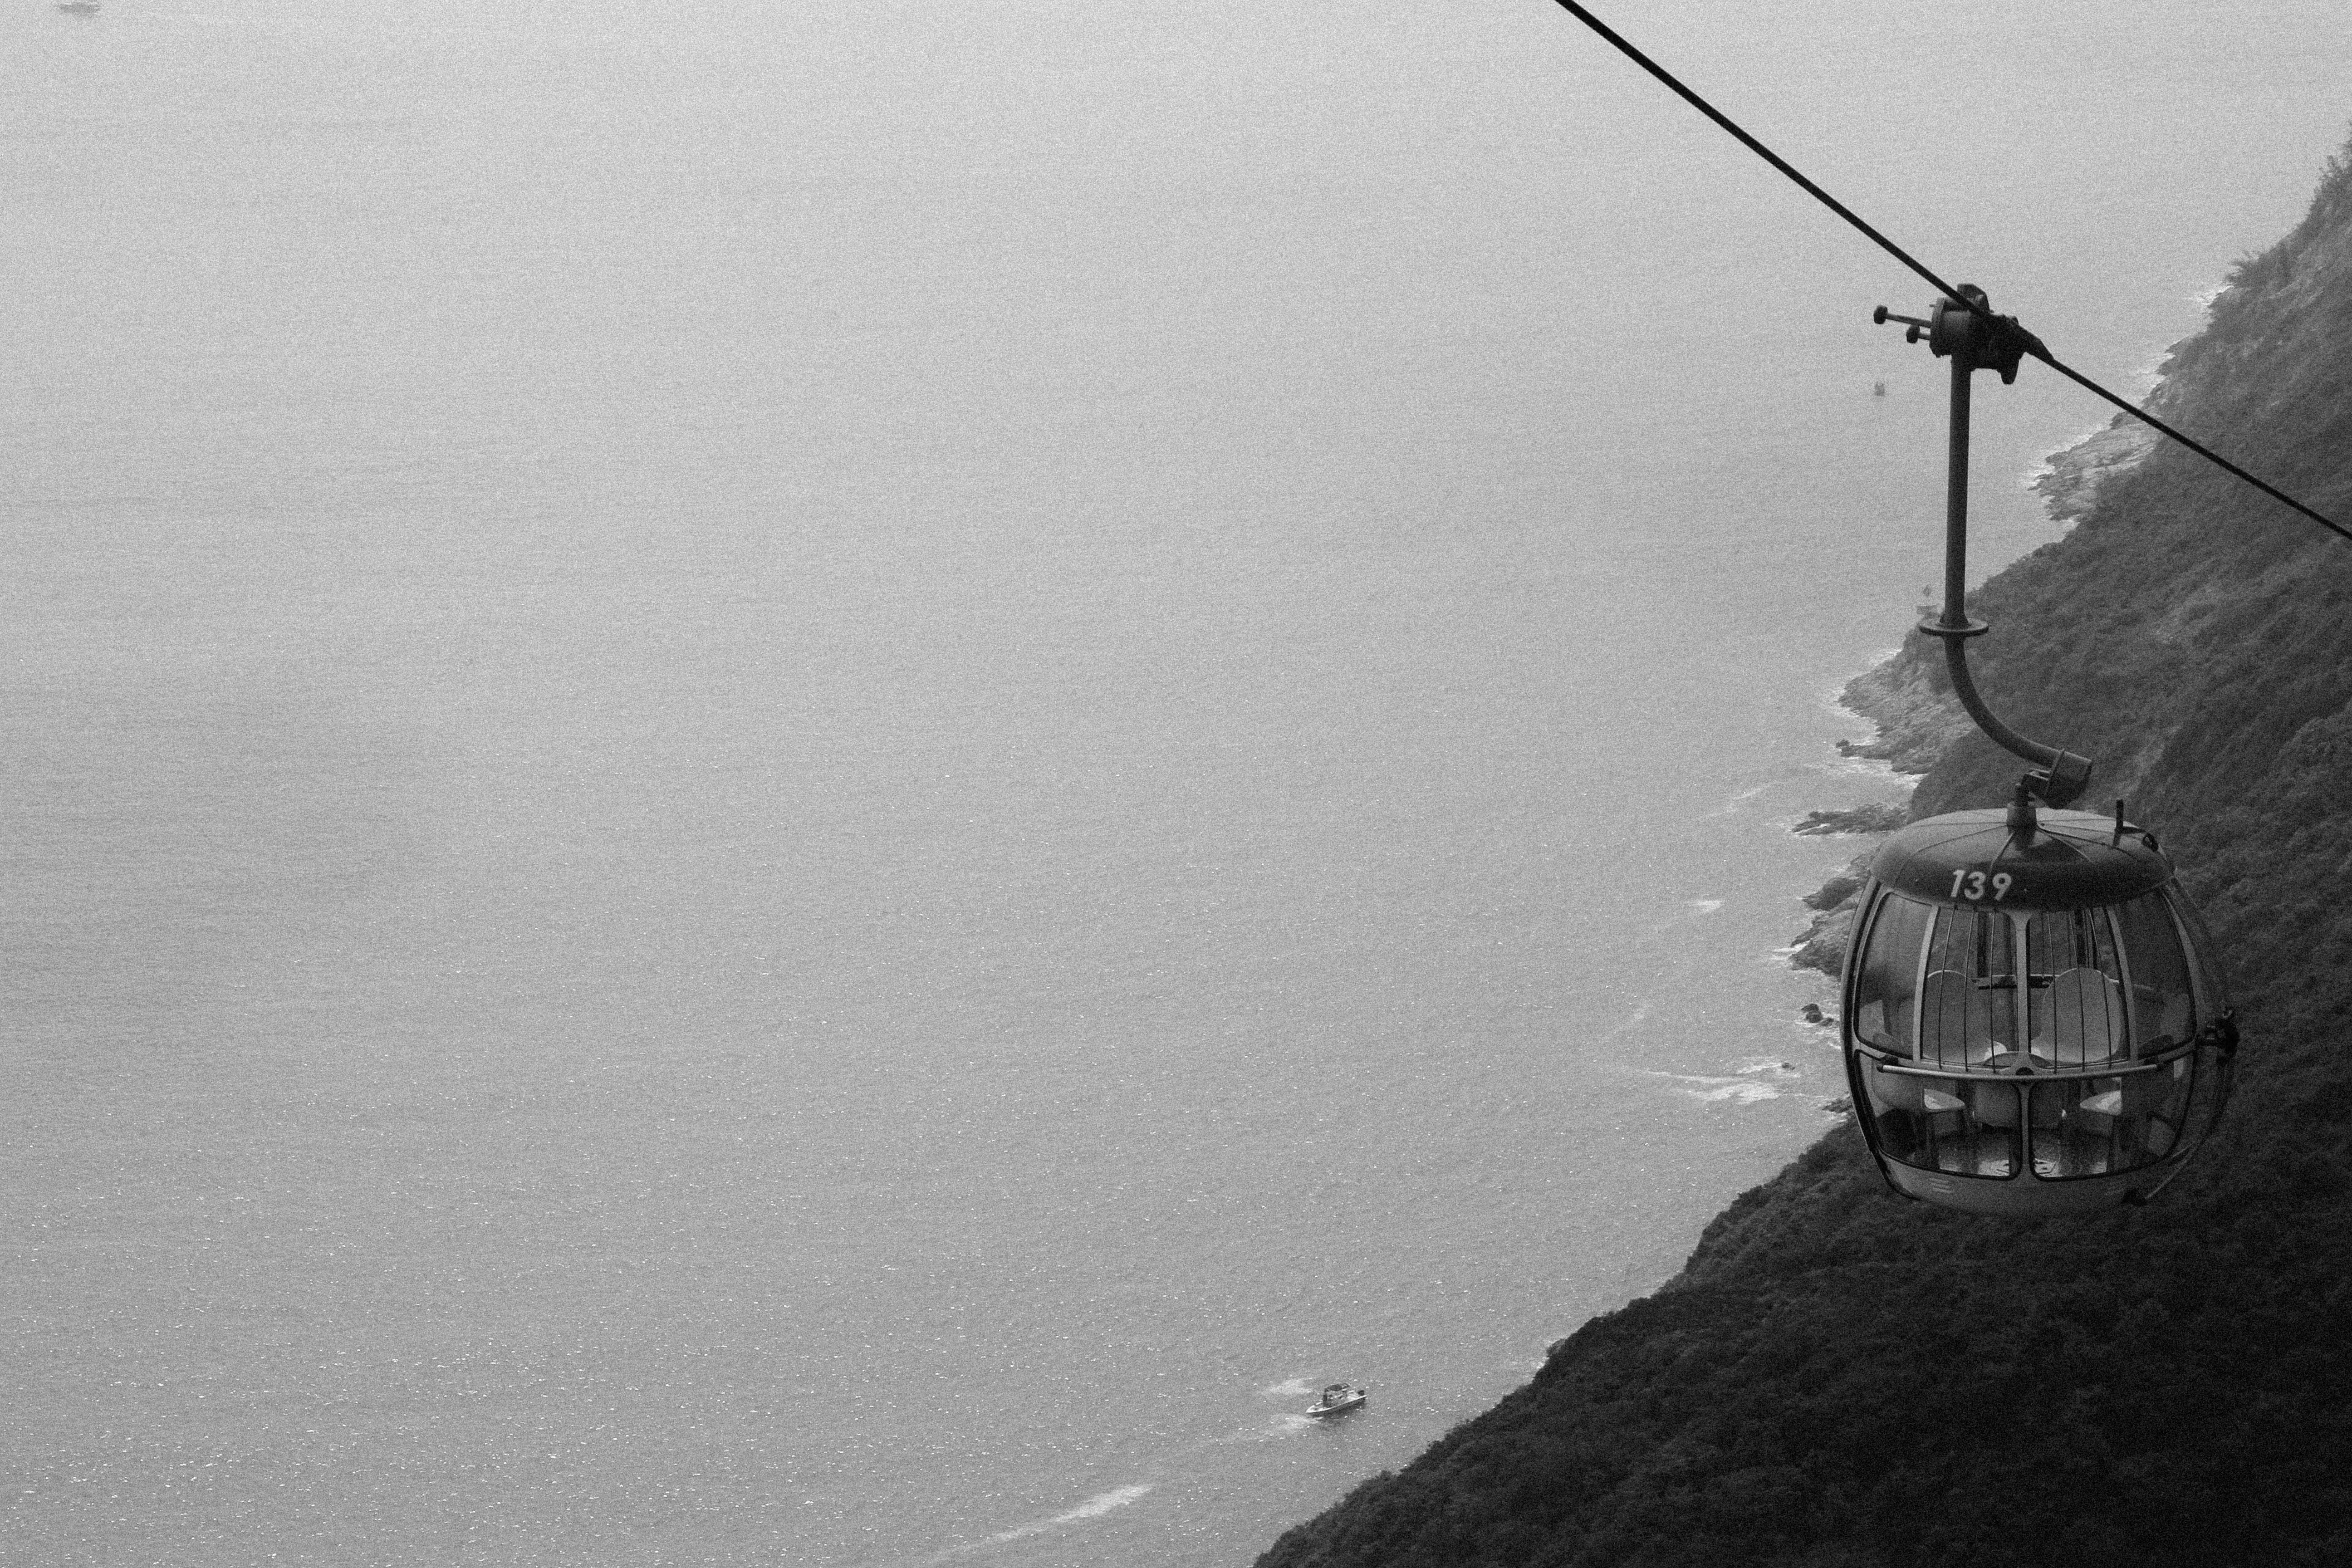
sea, coast, black and white, cable, coastline, vehicle, monochrome, gondola, monochrome photography, atmospheric phenomenon, atmosphere of earth